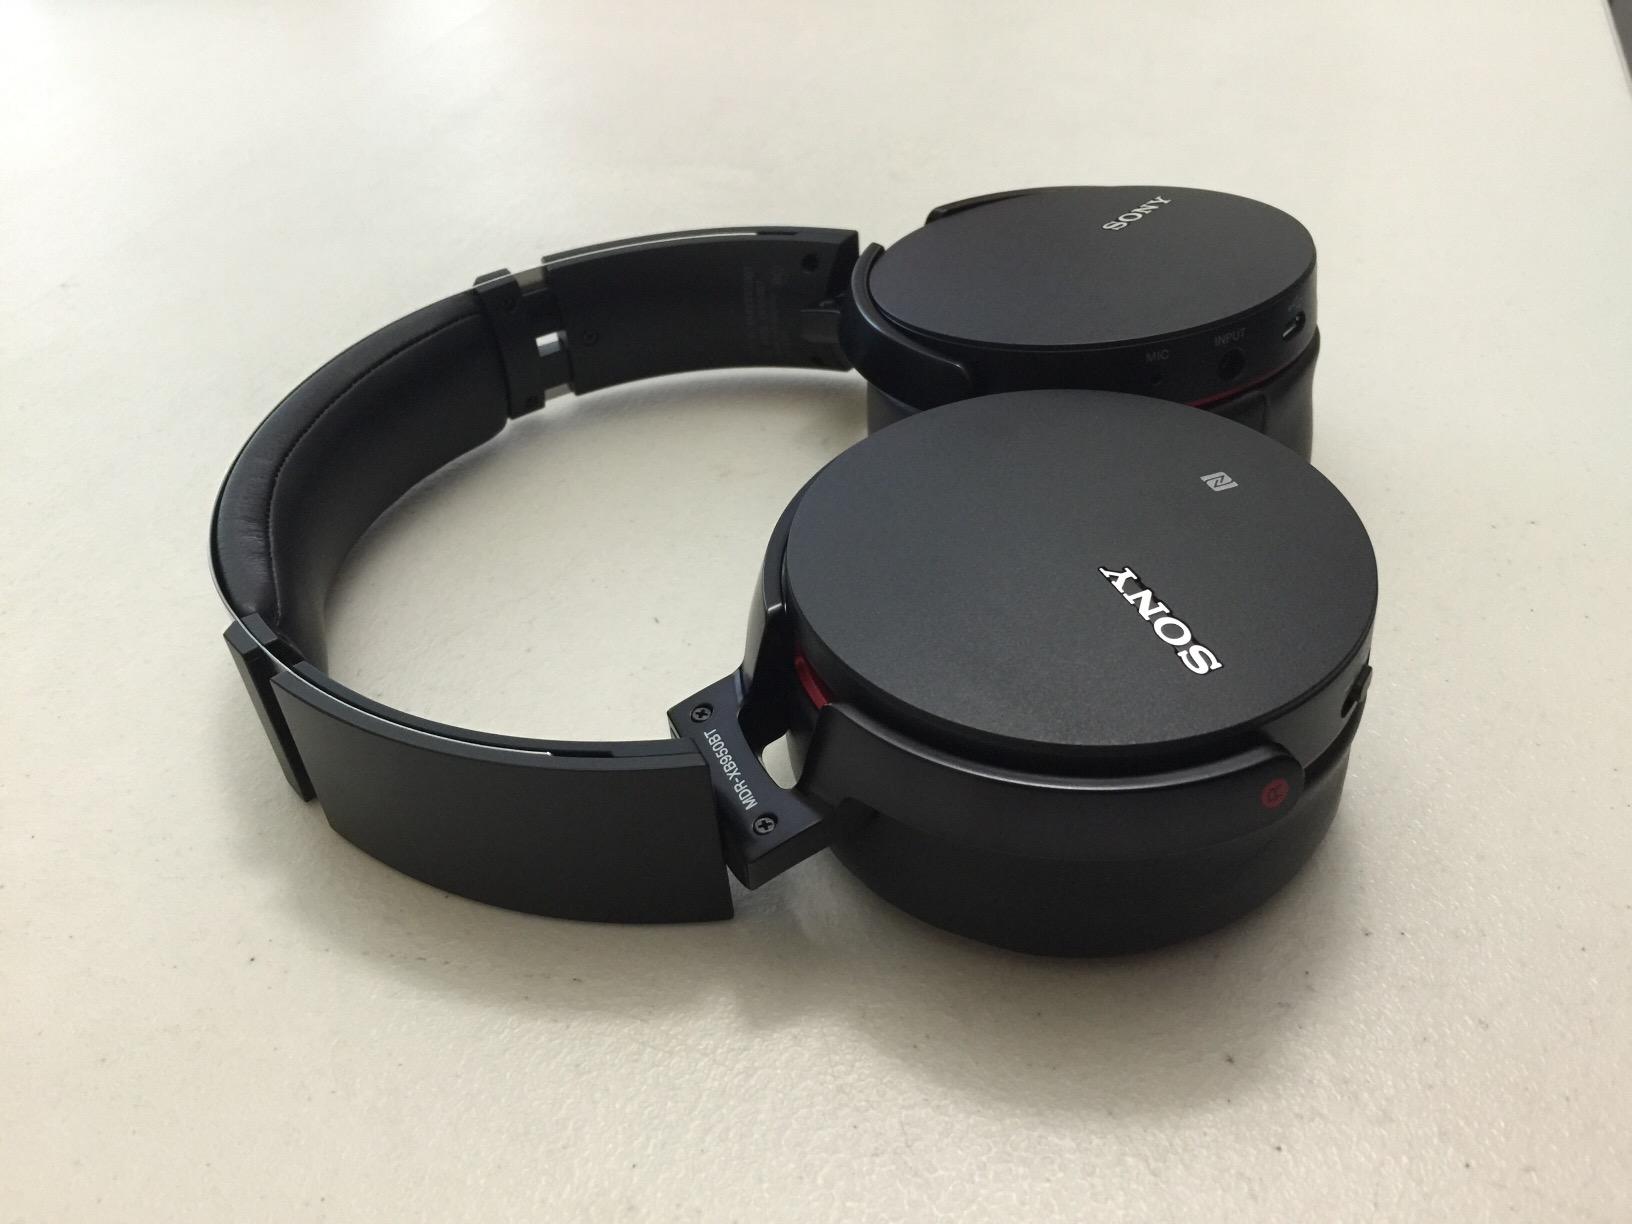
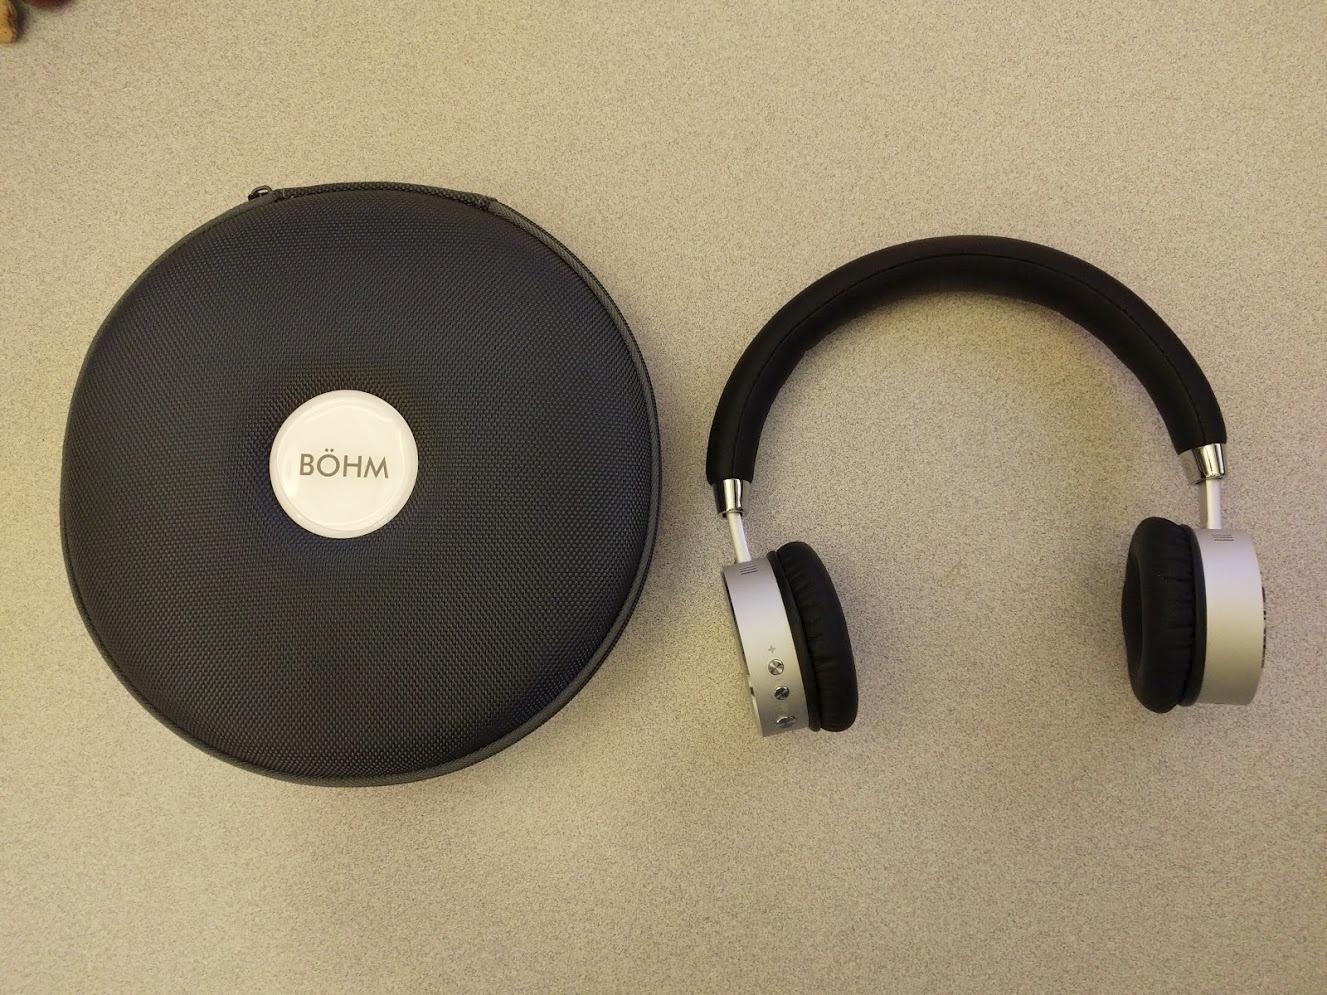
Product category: headphones
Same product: no